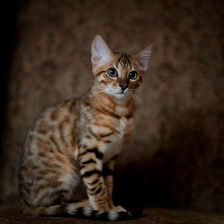
Species: cat
Breed: Bengal